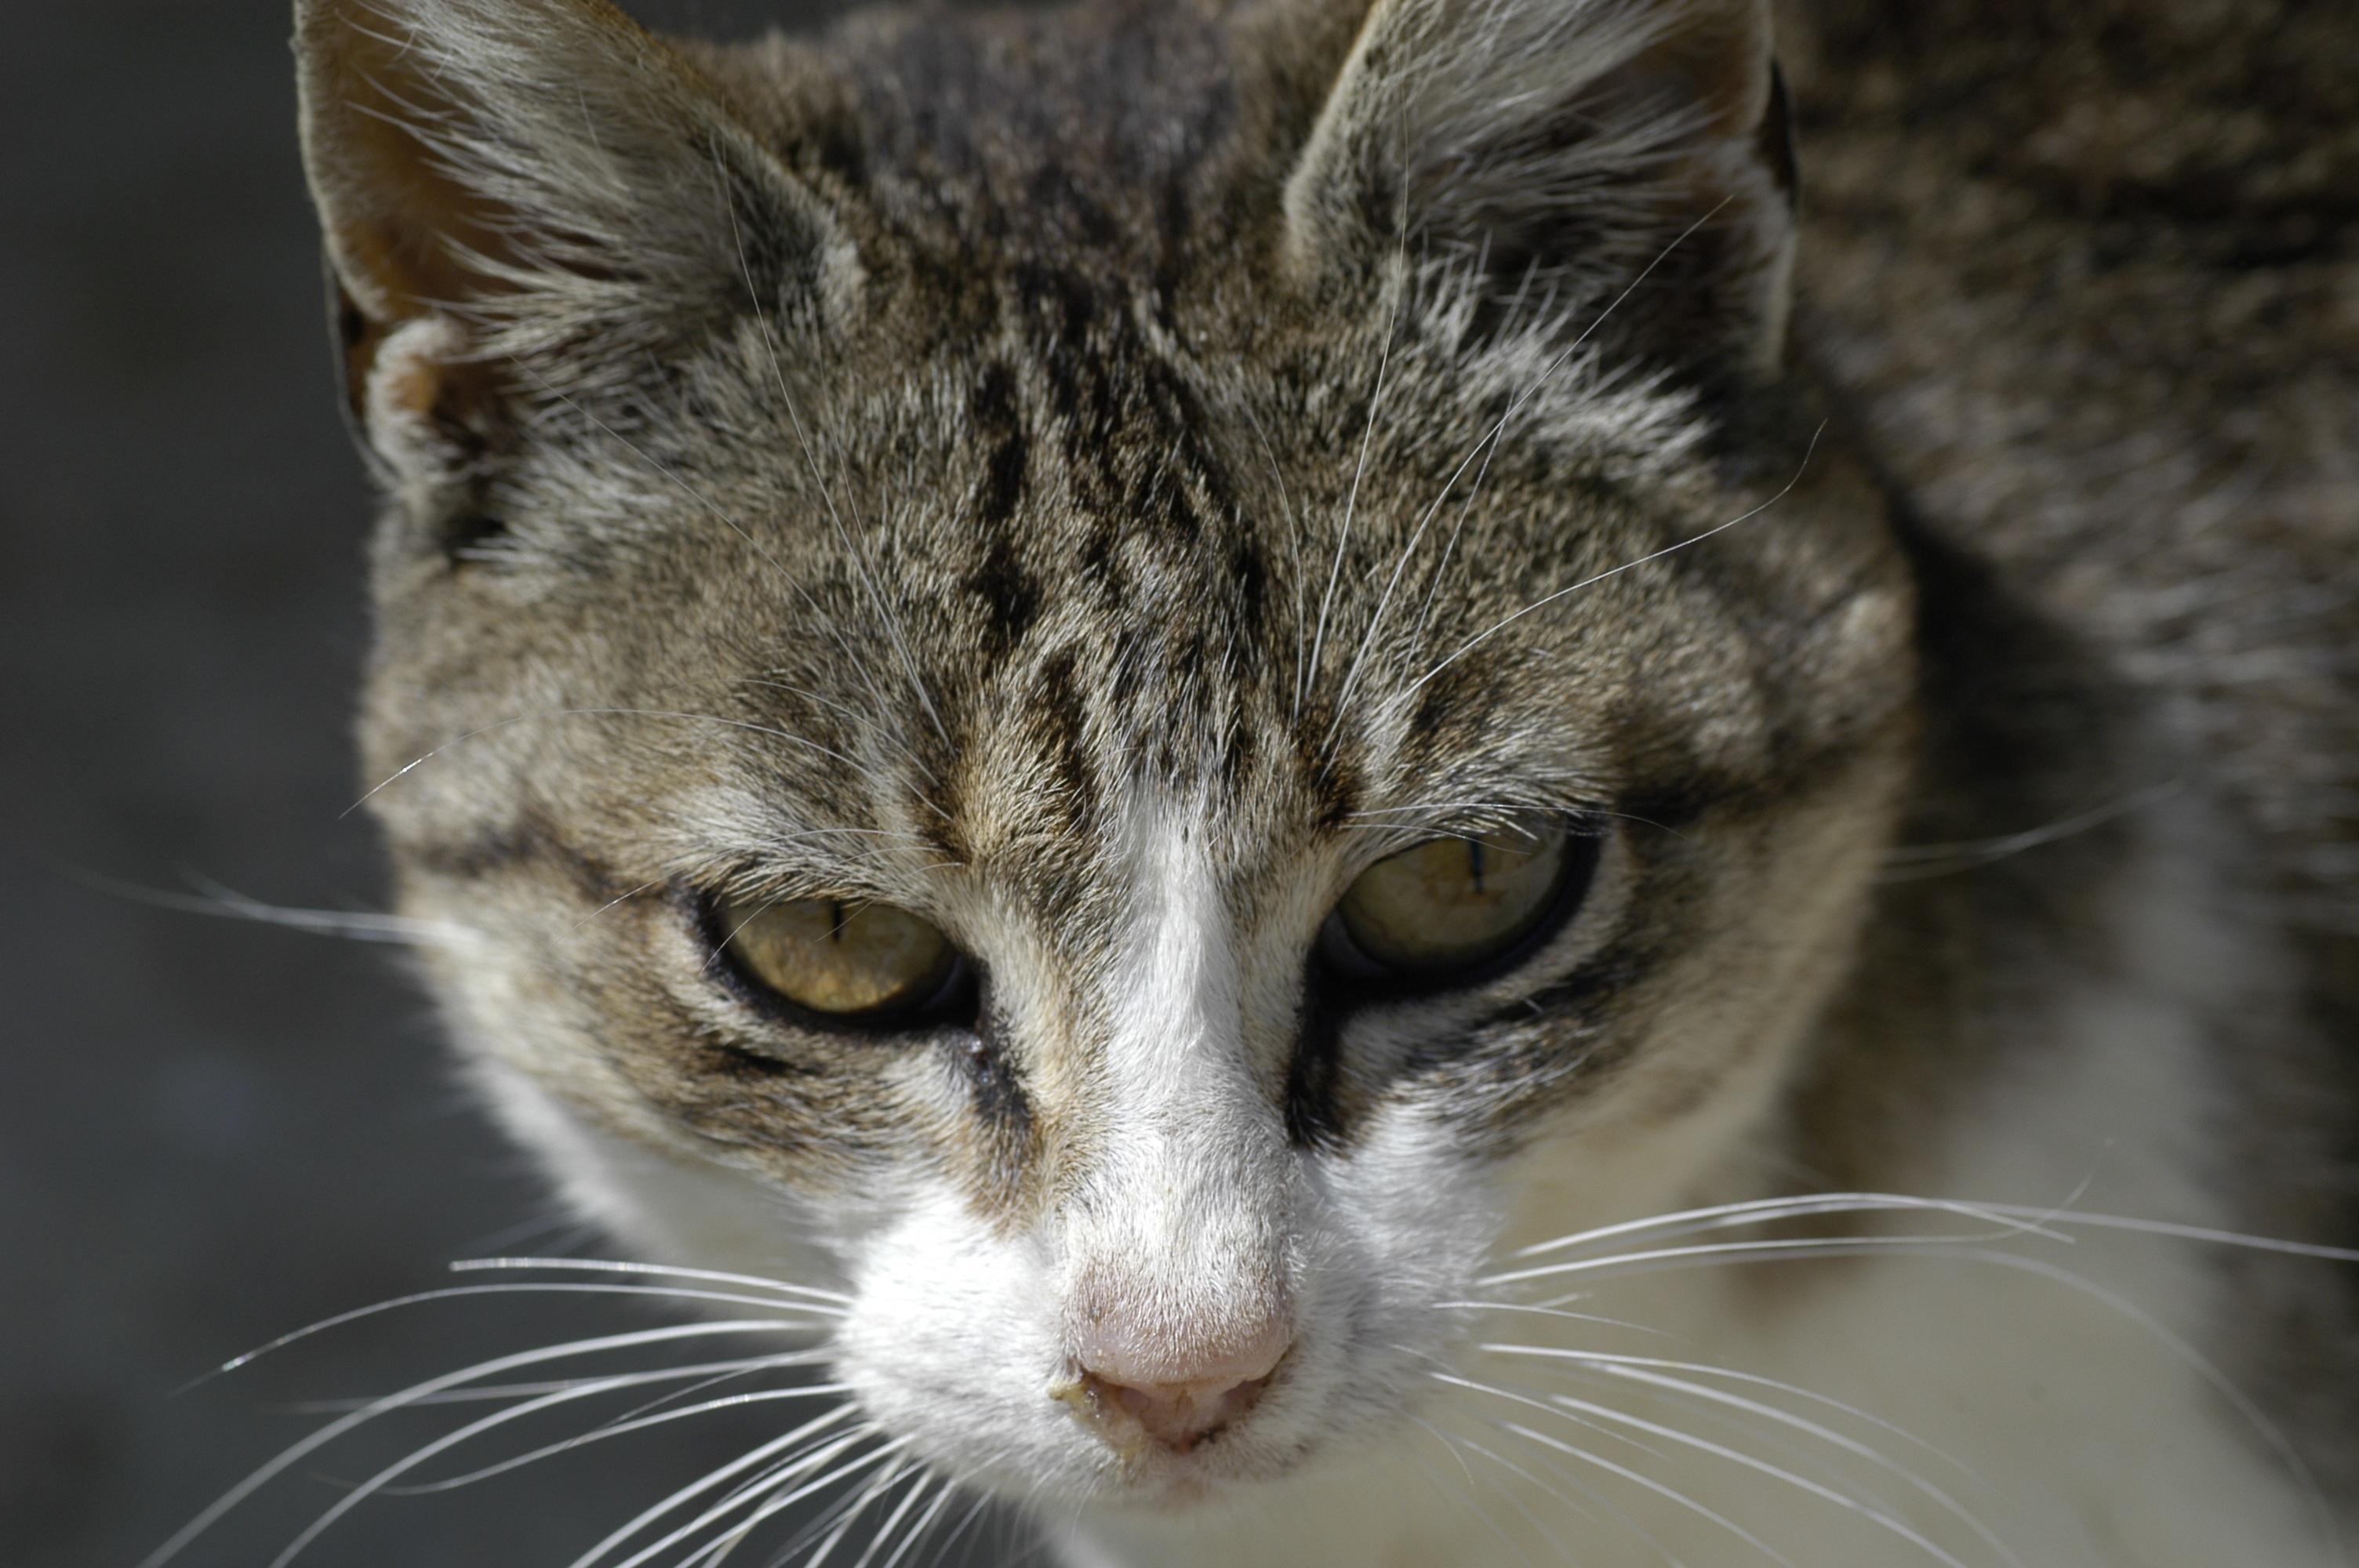
street, animal, pet, kitten, cat, feline, mammal, fauna, close up, nose, whiskers, snout, animals, look, vertebrate, tabby cat, european shorthair, wild cat, small to medium sized cats, cat like mammal, domestic short haired cat, pixie bob, american shorthair, rusty spotted cat, domestic feline